Roderick Wetherill

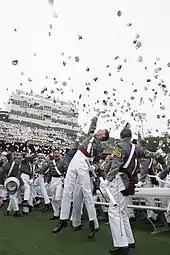
Both Wetherill and his son were graduates of West Point, and wore the famous grey uniform.

Wetherill was sent stateside to Fort Sill, which he commanded from February 1970 through the end of May 1973.